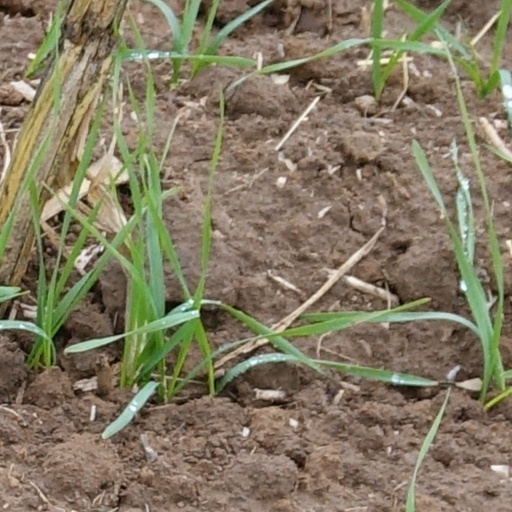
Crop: wheat